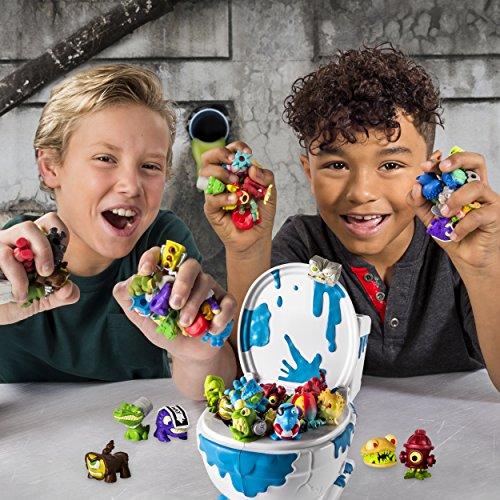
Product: Flush Force – Series 1 - Collect-A-Bowl Stash ’n’ Store Case for 4 Exclusive Flushie Figures
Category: Toys & Games | Kids' Furniture, Décor & Storage | Toy Chests & Storage
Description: The Collect-A-Bowl comes with 4 exclusive Foul Floater Flushies Start collecting all 150 mutant creatures and stash some inside your toilet.
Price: $8.88
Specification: ProductDimensions:4x4x4inches|ItemWeight:9.8ounces|ShippingWeight:15.4ounces(Viewshippingratesandpolicies)|DomesticShipping:ItemcanbeshippedwithinU.S.|InternationalShipping:ThisitemcanbeshippedtoselectcountriesoutsideoftheU.S.LearnMore|ASIN:B076VXMRL6|Itemmodelnumber:6043962|Manufacturerrecommendedage:12months-8years